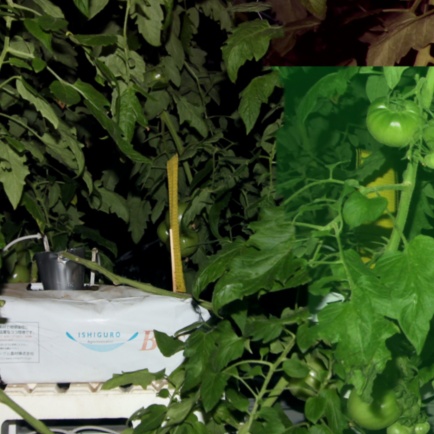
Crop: tomato